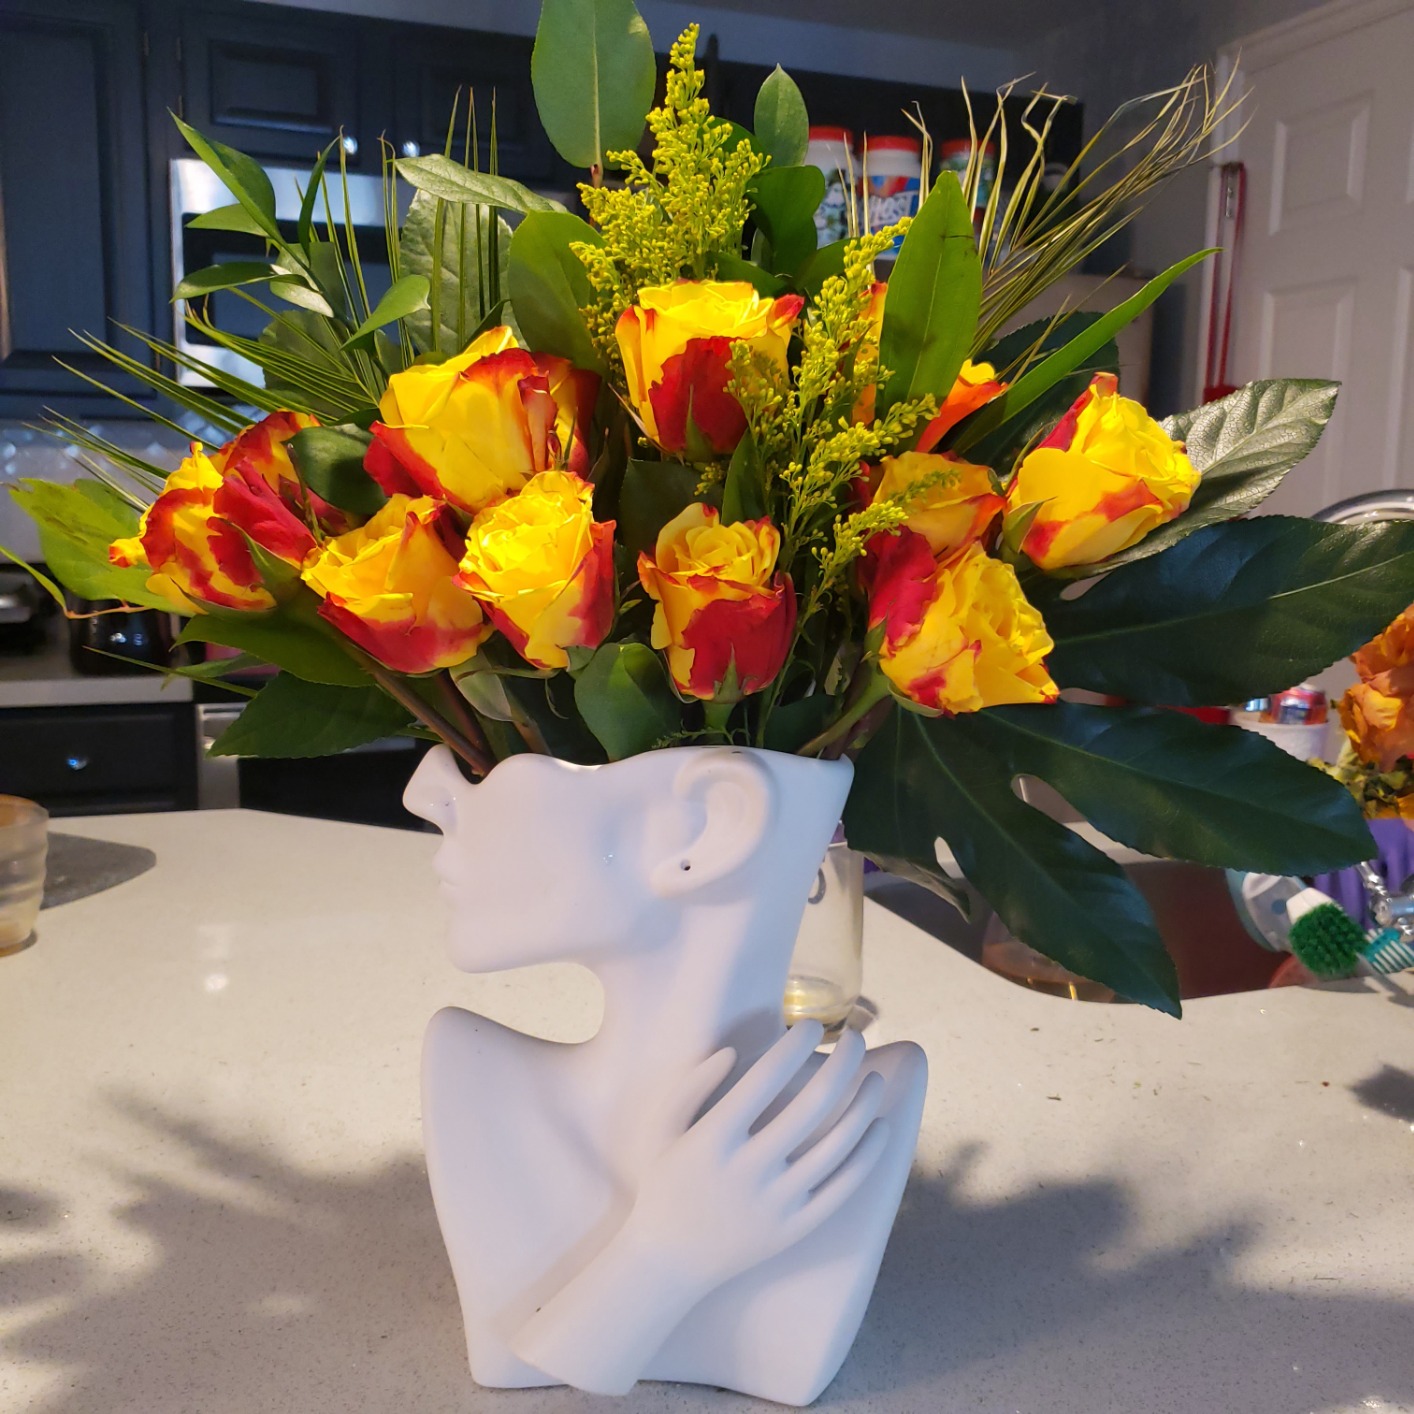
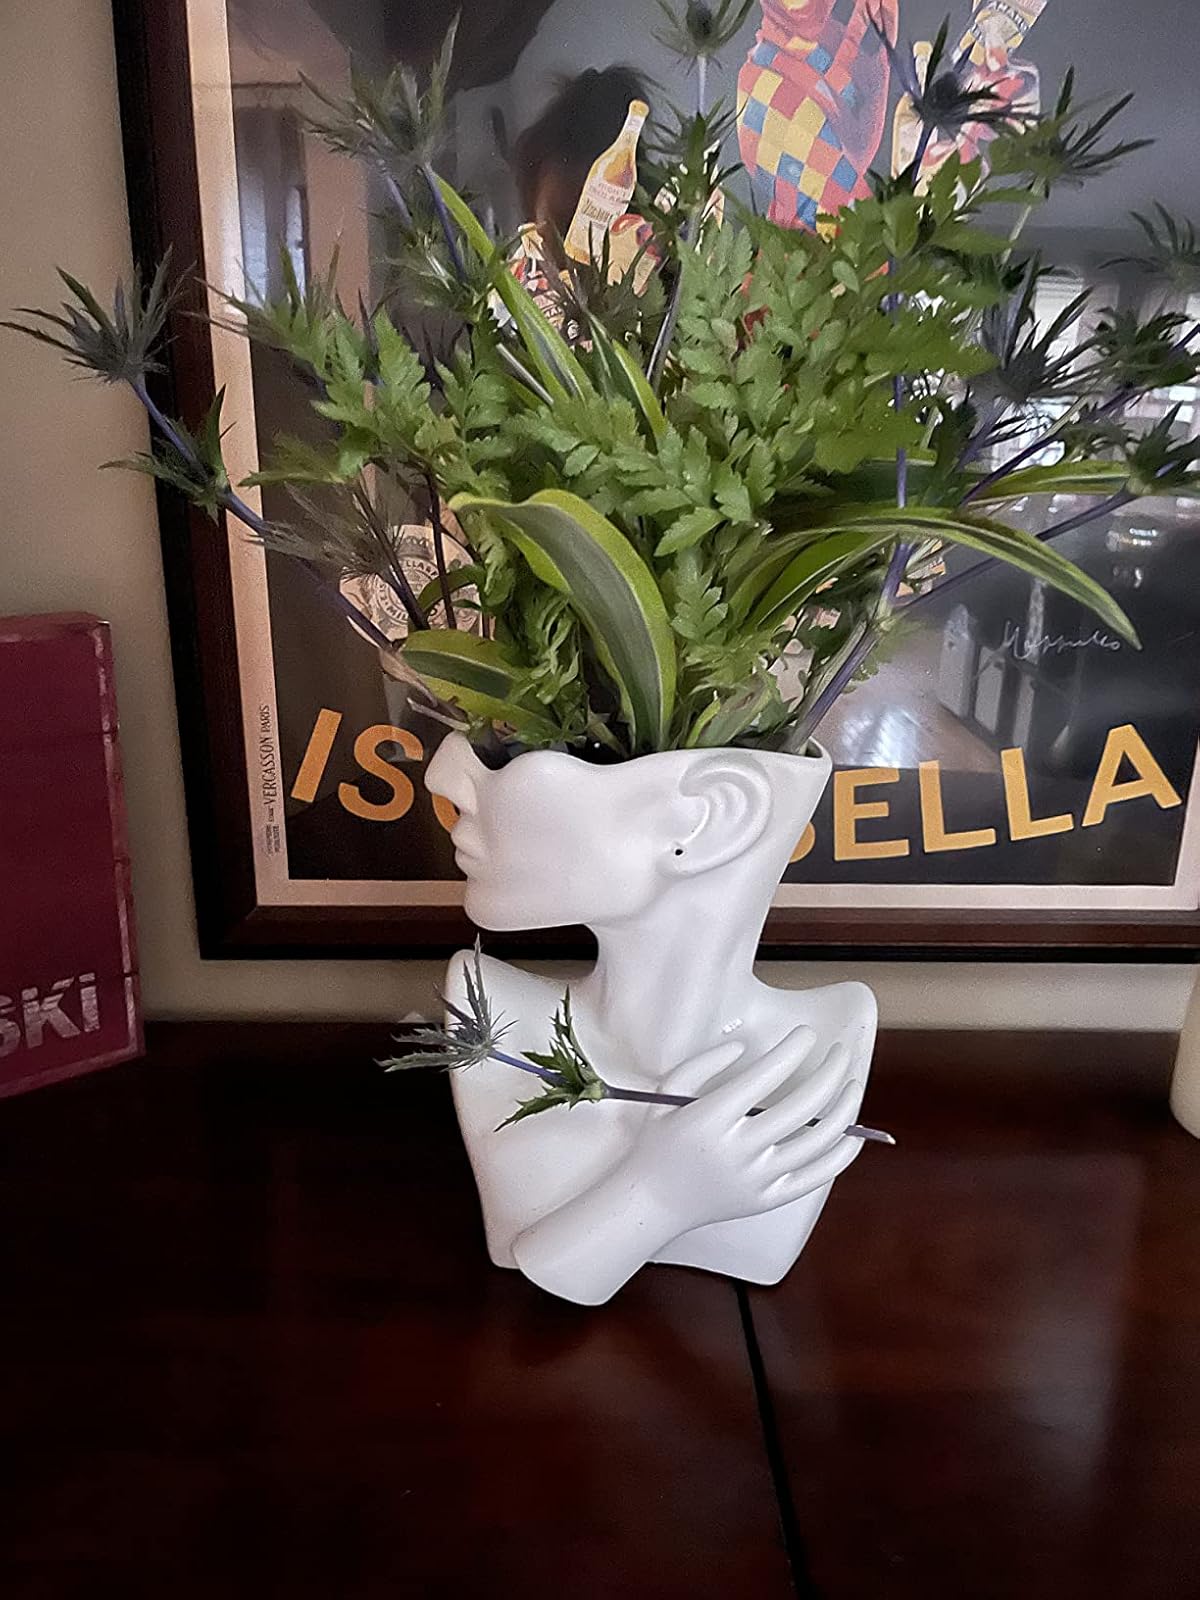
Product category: vase
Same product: yes